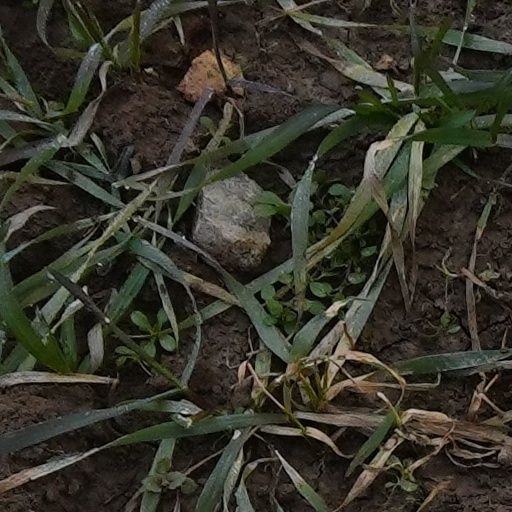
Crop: wheat